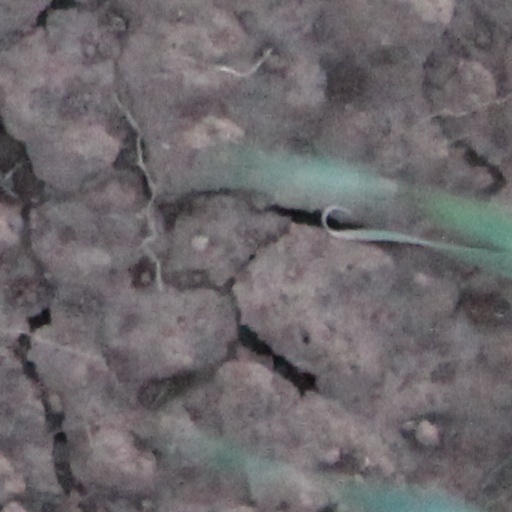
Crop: wheat